Candomblé

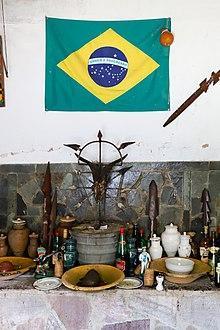
A Candomblé altar at the Ilê Axé Ibalecy in Salvador, Bahia

The floor of the "terreiro" is deemed sacred, consecrated to the tutelary "orixá" of the house. The "terreiro" will often have a "cumeeira", a central pole in the structure believed to link humanity's world with that of the "orixás". This stands above the "entoto" ("foundation") of the "terreiro", a space periodically "fed" with offerings. An outdoor enclosure may have a tree dedicated to Tempo, shrines to forest "orixás" like Oxossi and Ogun, and a "balé", a place set aside for the souls of the dead. Plants used in rituals may also be grown in this outdoor area.